Mongol Empire

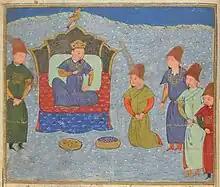
Batu Khan on the throne of the Golden Horde

Genghis Khan died on 18 August 1227, by which time the Mongol Empire ruled from the Pacific Ocean to the Caspian Sea, twice the size of the Roman Empire or Muslim Caliphate at their height, and the largest contiguous state in history. Genghis named his third son, the charismatic Ögedei, as his heir. According to Mongol tradition, Genghis Khan was buried in a secret location. The regency was originally held by Ögedei's younger brother Tolui until Ögedei's formal election at the kurultai in 1229.